Cuba–Venezuela relations

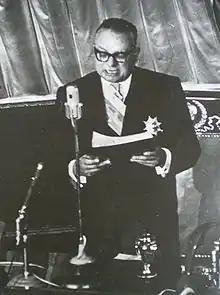
Rómulo Betancourt's inaugural address in 1959

Relations rapidly deteriorated after president Rómulo Betancourt came to power in February, 1959 as Castro sought to bring Venezuela's oil wealth into his own revolution. In the 1960s, Castro supplied combat training and arms to Venezuelan guerillas.